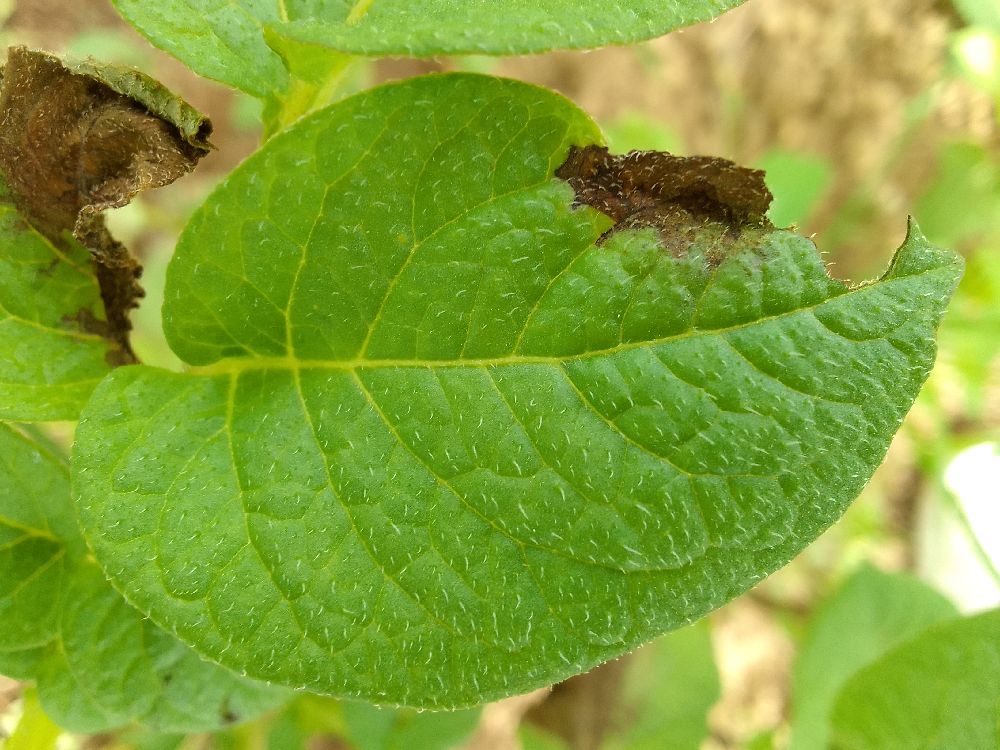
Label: Late blight